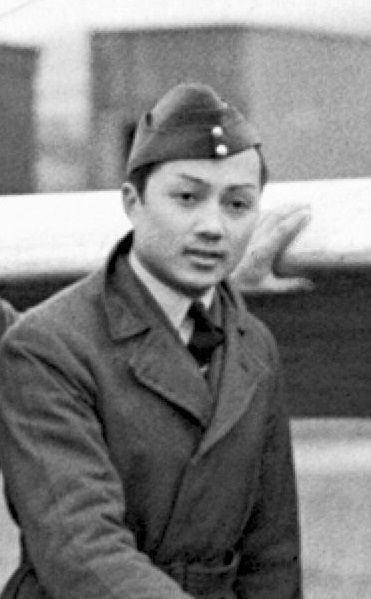
พระวรวงศ์เธอ พระองค์เจ้าพีรพงศ์ภาณุเดช

| name = พระวรวงศ์เธอ พระองค์เจ้าพีรพงศ์ภาณุเดช
| image = Air cadets learn the basics of flight at RNAS St Merryn in Cornwall, February 1944. A22064-croponBirabongse Bhanudej.jpg
| title = พระวรวงศ์เธอ ชั้น 4พระองค์เจ้าชั้นตรี
| birth_place = จังหวัดพระนคร ประเทศสยาม
| death_place = ลอนดอน ประเทศอังกฤษ
| death_style = สิ้นพระชนม์
| father1 = สมเด็จพระราชปิตุลา บรมพงศาภิมุข เจ้าฟ้าภาณุรังษีสว่างวงศ์ กรมพระยาภาณุพันธุวงศ์วรเดช
| mother1 = หม่อมเล็ก ภาณุพันธุ์ ณ อยุธยา
| spouse = หม่อมซิริล ภาณุพันธุ์ ณ อยุธยา|ซิริล เฮย์คอค (2481-2492)เซเลีย โฮวาร์ด (2494-2499)สาลิกา กะลันตานนท์ (2500-2506)อรุณี จุลทะโกศล (2502-2507)ชวนชม ไชยนันท์ (2510-2523)ซิริล เฮย์คอค (2526-2528)
| spouse-type = หม่อม
| issue1 = หม่อมราชวงศ์พีรเดช ภาณุพันธุ์หม่อมราชวงศ์ระพีพร บุญยะมานหม่อมราชวงศ์พีรานุพงศ์ ภาณุพันธุ์
| dynasty = ราชวงศ์จักรี|จักรี
|ราชสกุล=ภาณุพันธุ์
| name = พระวรวงศ์เธอ พระองค์เจ้าพีรพงศ์ภาณุเดช (Prince Bira)
| nationality = ไทย
| teams = คอกหนูขาว (1935-1939)Enrico Platé (1950)Gordini (1952)Connaught (1953)Maserati (1954)
| years = 1935-19391950-1954
| races = 92 (1935-1939) 41 (1950-1954)
| wins = 16
| podiums = 45
| first race = ค.ศ. 1935
| first win = ค.ศ. 1936
| latest race = ค.ศ. 1954
ร้อยเอก พระวรวงศ์เธอ พระองค์เจ้าพีรพงศ์ภาณุเดช มีพระนามลำลองว่า พระองค์ชายพีระ (15 กรกฎาคม พ.ศ. 2457 – 23 ธันวาคม พ.ศ. 2528) เป็นนักแข่งรถชาวไทย และเป็นผู้เข้าแข่งขันกีฬาเรือใบในโอลิมปิกฤดูร้อน ค.ศ. 1956, 1960, กีฬาเรือใบในโอลิมปิกฤดูร้อน 1964|1964 และ 1972 สื่อเอฟวันยก 'พระองค์เจ้าพีระ' ติดท็อปทรีตำนานนักแข่งเอเชีย - ข่าวไทยรัฐ
== พระประวัติ ==
พระวรวงศ์เธอ พระองค์เจ้าพีรพงศ์ภาณุเดช เป็นพระโอรสในสมเด็จพระราชปิตุลา บรมพงศาภิมุข เจ้าฟ้าภาณุรังษีสว่างวงศ์ กรมพระยาภาณุพันธุวงศ์วรเดช ประสูติแต่หม่อมเล็ก ภาณุพันธุ์ ณ อยุธยา (สกุลเดิม ยงใจยุทธ; ป้า (พี่สาวของพ่อ) ของพลเอก ชวลิต ยงใจยุทธ อดีตนายกรัฐมนตรีไทย) เมื่อวันที่ 15 กรกฎาคม พ.ศ. 2457 เมื่อแรกประสูติมีพระอิสริยยศที่ หม่อมเจ้าพีรพงศ์ภาณุเดช ทรงสำเร็จการศึกษาจากโรงเรียนเทพศิรินทร์ และเสด็จไปทรงศึกษาต่อที่วิทยาลัยอีตัน, มหาวิทยาลัยเคมบริดจ์ ประเทศอังกฤษ ก่อนเปลี่ยนไปทรงศึกษาด้านประติมากรรม ที่ :en:Byam_Shaw_School_of_Art|โรงเรียนศิลปะบายัม ชอว์
== ก่อนสงครามโลกครั้งที่สอง ==
ไฟล์:พีระและจุลจักรพงษ์.jpg|thumb|left|200px|ทรงฉายกับพระเจ้าวรวงศ์เธอ พระองค์เจ้าจุลจักรพงษ์
พระวรวงศ์เธอ พระองค์เจ้าพีรพงศ์ภาณุเดช ทรงเริ่มแข่งขันขับรถ โดยได้รับการสนับสนุนจากพระเจ้าวรวงศ์เธอ พระองค์เจ้าจุลจักรพงษ์ ทั้งสองพระองค์เป็นที่รู้จักในหมู่นักแข่งรถในชื่อ Prince Bira และ Prince Chula ทรงขับรถยี่ห้อ อี.อาร์.เอ. (English Racing Automobiles - E.R.A.) ทาสีฟ้าสดใส รถที่ใช้ในการแข่งขัน ชื่อ อี.อาร์.เอ. รอมิวลุส (Romulus) อี.อาร์.เอ. รีมุส (Remus) และ อี.อาร์.เอ. หนุมาน (Hanuman) สีฟ้าแบบนี้ ปัจจุบันเรียกว่า ฟ้าพีระ (Bira blue)
ทรงชนะเลิศการแข่งขันครั้งแรก ในรายการ Coupe de Prince Rainier ที่เซอร์กิตเดอโมนาโก (ปัจจุบันคือ โมนาโกกรังด์ปรีซ์) ได้รับถ้วยเจ้าชายแรนีเยที่ 3 องค์อธิปัตย์แห่งโมนาโก เมื่อวันที่ 11 เมษายน พ.ศ. 2479 โดยทรงขับรถรอมิวลุส
ทรงชนะเลิศการแข่งรถกรังด์ปรีซ์ในยุโรปอีกหลายครั้ง ระหว่างปี ค.ศ. 1936, 1937 และ 1938 จนได้รางวัล ดาราทอง (BRDC Road Racing Gold Star) จากสมเด็จพระเจ้าจอร์จที่ 5 แห่งสหราชอาณาจักร 3 ปีซ้อน BRDC Awards, The Gold Star ทรงได้รับการบรรจุพระนามในหอเกียรติยศของสมาคมนักแข่งรถอังกฤษ
ไฟล์:Prince Bira of Siam celebrating after winning the Road Racing Club's Imperial Trophy Race at Crystal Palace Oct 1937.jpg|thumb|เจ้าชายพีระเฉลิมฉลองหลังจากชนะการแข่งขัน Royal Trophy Race ของ Road Racing Club ที่ Crystal Palace ในปี 2480
ทั้งสองพระองค์เสด็จกลับประเทศไทยเมื่อปลายปี พ.ศ. 2480 และทรงนำรถรอมิวลุสมาทรงขับโชว์ และทรงจัดประลองความเร็วที่ถนนราชดำเนิน เมื่อวันที่ 5 ธันวาคม พ.ศ. 2480 โดยราชยานยนต์สมาคมแห่งสยาม และจัดแสดงให้ประชาชนทั่วไปเข้าชมที่วังจักรพงษ์ ขณะนั้นอยู่ในช่วงงานฉลองรัฐธรรมนูญ มีผู้คนเข้ามาชมเป็นจำนวนมาก
ในปี พ.ศ. 2482 ทั้งสองพระองค์ทรงเป็นกำลังสำคัญ ในการเตรียมการจัดการแข่งขันกรุงเทพกรังด์ปรีซ์ (Bangkok Grand Prix) โดยเชิญนักแข่งชั้นนำมาแข่งขันบนเส้นทางรอบสนามหลวงและพระบรมมหาราชวัง ระยะทาง 2 ไมล์ ในวันที่ 10 ธันวาคม พ.ศ. 2482 แต่การแข่งขันนี้ต้องยกเลิกไป เพราะเกิดสงครามโลกครั้งที่สอง|สงครามโลกครั้งที่ 2 ขึ้นเสียก่อน ภาคผนวกโดย สรรพสิริ วิริยศิริ
== หลังสงครามโลกครั้งที่สอง ==
ในช่วงสงครามโลกครั้งที่สอง พระองค์ทรงสมัครเข้าร่วมกับกองทัพอังกฤษ ได้ยศเรืออากาศโท ตำแหน่งครูฝึกเครื่องร่อน เมื่อสงครามโลกสิ้นสุดลง จึงกลับมาขับรถสูตรหนึ่ง แข่งขันกรังด์ปรีซ์ในช่วง ค.ศ. 1950 – 1954
การแข่งขันครั้งที่ดีที่สุดของพระองค์ คือ เฟรนช์กรังด์ปรีซ์ ในปี ค.ศ. 1954 ทรงขับรถ Maserati 250F ในรอบสุดท้ายทรงอยู่ในอันดับที่ 3 ซึ่งจะได้ขึ้นโพเดียม แต่น้ำมันหมดถังก่อนจะเข้าเส้นชัยเพียงเล็กน้อย จึงทรงได้อันดับที่ 4 และเป็นสถิติที่ดีที่สุดในการแข่งขันรถสูตรหนึ่งของพระองค์
พระองค์ทรงเลิกแข่งรถสูตรหนึ่งในปลายปี ค.ศ. 1954 (พ.ศ. 2497) เนื่องจากมีปัญหาเรื่องสายพระเนตรสั้น ต้องทรงฉลองพระเนตรแบบพิเศษ และทรงมีปัญหาในการขับเวลาฝนตก
== ชีวิตส่วนพระองค์ ==
พระวรวงศ์เธอ พระองค์เจ้าพีรพงศ์ภาณุเดช เสกสมรสกับหม่อมซิริล ภาณุพันธุ์ ณ อยุธยา|ซิริล แมรี จอร์จีนา เฮย์คอคพระเจ้าวรวงศ์เธอ พระองค์เจ้าจุลจักรพงษ์. "เจ้าชีวิต-สยามก่อนยุคประชาธิปไตย". พิมพ์ครั้งที่ 4. กรุงเทพฯ:ริเวอร์บุ๊คส์. 2536, หน้า 342 ชาวอังกฤษ เมื่อวันที่ 12 มกราคม พ.ศ. 2481 ด้วยความที่พระองค์เจ้าพีรพงศ์ภาณุเดชเป็นที่รู้จัก บุคลิกดี สามารถตรัสได้คล่องทั้งภาษาอังกฤษและภาษาฝรั่งเศส และดำรงพระองค์อย่างเศรษฐี ทำให้มีผู้หญิงเข้าหาพระองค์ หม่อมซิริลทำใจไม่ได้ที่พระองค์มีหญิงอื่น แม้จะไม่ทรงจริงจังด้วยนัก แต่ก็เป็นความเดือดร้อนของภรรยา ทั้งสองจึงแยกกันอยู่พักหนึ่งเพื่อระงับจิตใจ
ในระหว่างที่พระองค์ทรงแข่งขับรถที่ประเทศอาร์เจนตินา ก็ทรงพบกับเซเลีย โฮวาร์ด และเมื่อพระองค์ได้รับบาดเจ็บจากการแข่งรถ ก็มีเซเลียคอยปรนนิบัติ จนที่สุดพระองค์ก็ทรงพาเซเลียกลับอังกฤษด้วยกัน และประทับอยู่กับเธอ ไม่ได้เสด็จไปหาหม่อมซิริล หม่อมซิริลจึงตัดสินใจหย่าขาดจากพระองค์ตามกฎหมาย ในปี พ.ศ. 2492 และเสกสมรสกับเซเลีย ที่ปารีส ประเทศฝรั่งเศส เมื่อวันที่ 18 ธันวาคม พ.ศ. 2494
 มีพระเจ้าวรวงศ์เธอ พระองค์เจ้าจุลจักรพงษ์ และหม่อมเอลิสะเบธ จักรพงษ์ ณ อยุธยา เสด็จร่วมงานด้วย จากนั้นเซเลียใช้ชื่อว่า “หม่อมชลิตา ภาณุพันธุ์ ณ อยุธยา”
ปลายปี พ.ศ. 2497 พระองค์ทรงเห็นว่าพ้นยุคที่จะทรงแข่งรถแล้ว ประกอบกับหม่อมชลิตาได้ให้กำเนิดพระโอรสคนแรก พระองค์จึงตัดสินพระทัยอำลาชีวิตนักแข่ง แล้วทรงพาครอบครัวกลับมาประทับที่ประเทศไทย เมื่อปี พ.ศ. 2499 อีก 7 เดือนต่อมาพระองค์ทรงหย่ากับหม่อมชลิตา โดยตกลงกันว่า พระโอรสคนเดียวให้อยู่ภายใต้การดูแลของหม่อมชลิตาจนอายุครบ 21 ปี เนื่องจากก่อนหน้าที่กลับมาประเทศไทยพระองค์ได้ทรงพบปะกับสาลิกา กะลันตานนท์ พนักงานต้อนรับบนเครื่องบินชาวไทย ซึ่งทำให้หม่อมชลิตาหึงหวง พระองค์เสกสมรสกับสาลิกาในปี พ.ศ. 2500 และหย่าขาดกันในปี พ.ศ. 2506
นอกจากนั้นยังมีหม่อมอีกคน คืออรุณี จุลทะโกศล และหย่าขาดกันในปี พ.ศ. 2507
ในปี พ.ศ. 2510 พระองค์เสกสมรสกับชวนชม ไชยนันท์ ก่อนหย่าขาดกันในปี พ.ศ. 2523
ในปี พ.ศ. 2526 พระองค์ได้เสด็จไปยังประเทศอังกฤษอีกครั้ง เพื่อแวะหาอดีตหม่อมซิริล กระทั่งสิ้นพระชนม์ในปี พ.ศ. 2528
พระองค์มีพระโอรสธิดาทั้งหมด 3 คน ได้แก่
* หม่อมราชวงศ์พีรเดช ภาณุพันธุ์ (ราวพ.ศ. 2497 - พ.ศ. 2514) เกิดแต่เซเลีย โฮวาร์ด
* หม่อมราชวงศ์ระพีพร บุญยะมาน (เกิด 28 มีนาคม พ.ศ. 2510) เกิดแต่ชวนชม ไชยนันท์
* หม่อมราชวงศ์พีรานุพงศ์ ภาณุพันธุ์ (เกิด 14 ธันวาคม พ.ศ. 2515) เกิดแต่ชวนชม ไชยนันท์
== สิ้นพระชนม์ ==
เมื่อวันที่ 23 ธันวาคม พ.ศ. 2528 พระวรวงศ์เธอ พระองค์เจ้าพีรพงศ์ภาณุเดช สิ้นพระชนม์อย่างกะทันหัน โดยทรงล้มลงที่สถานีรถไฟบารอนส์คอร์ต ที่ลอนดอน ขณะที่ผู้คนกำลังซื้อข้าวของต้อนรับเทศกาลคริสต์มาส ไม่มีใครทราบว่าพระองค์เป็นใคร ไม่มีหลักฐานอะไรในพระองค์ นอกจากจดหมายภาษาไทยที่ตำรวจลอนดอนอ่านไม่ออก จึงส่งจดหมายไปสอบถามผู้เชี่ยวชาญทางภาษาที่มหาวิทยาลัยลอนดอน ก่อนจะทราบว่าพระวรวงศ์เธอ พระองค์เจ้าพีรพงศ์ภาณุเดช สิ้นพระชนม์เสียแล้ว สิริพระชันษา 71 ปี ข่าวสิ้นพระชนม์ถือเป็นข่าวใหญ่ เผยแพร่ข่าวไปทั่วโลก ลงข่าวหน้าหนึ่งของหนังสือพิมพ์ไทยทุกฉบับ รวมทั้งต่างประเทศที่พระองค์ทรงทำชื่อเสียงไว้ สถานทูตจัดพิธีสวดพระอภิธรรมถวายอย่างสมพระเกียรติ พระราชวงศ์ไทยที่ประทับอยู่ในประเทศอังกฤษได้รับแจ้งข่าวนี้ทั้งหมด
เมื่อพระศพถูกเคลื่อนย้ายไปที่สุสานเพื่อพระราชทานเพลิง นักแข่งรถดัง ๆ สมัยเดียวกันรวมตัวกันทั่วยุโรป เดินทางมาร่วมแสดงความคารวะ โดยหม่อมราชวงศ์นริศรา จักรพงษ์ พระธิดาในพระเจ้าวรวงศ์เธอ พระองค์เจ้าจุลจักรพงษ์ เป็นผู้อัญเชิญธูปเทียนพระราชทานมาร่วมงาน ข้าราชการไทยในสถานทูตไปร่วมงานกันหมด
ทั้งนี้ หม่อมราชวงศ์มาลินี จักรพันธุ์ ผู้รวบรวมประวัติของพระองค์ ส่งท้ายไว้ว่า "ดวงพระวิญญาณลอยละล่องขึ้นสู่สรวงสวรรค์ พระองค์สิ้นพระชนม์อย่างโดดเดี่ยว เพียงแค่จดหมายภาษาไทยหนึ่งฉบับที่ทรงทิ้งไว้เพื่อส่งท้ายให้ได้ทราบว่าพระองค์คือใคร เทพส่งพระองค์ท่านลงมาจุติอย่างงามสง่า พระนามขจรขจายก่อนสงครามโลกครั้งที่ 2 ไปทั่วโลก และเทพได้นำพระองค์ท่าน "เจ้าดาราทอง" เสด็จกลับขึ้นไปอย่างเดียวดาย เหมือนสวรรค์แกล้งให้โลกลืม"
== พระเกียรติยศ ==
=== เครื่องราชอิสริยาภรณ์ ===
ราชกิจจานุเบกษา, พระราชทานเหรียญรัตนาภรณ์ฝ่ายหน้า , เล่ม ๔๓ ตอนที่ ๐ ง หน้า ๓๑๒๓, ๒๖ พฤศจิกายน ๒๔๖๙
ราชกิจจานุเบกษา, แจ้งความสำนักนายกรัฐมนตรี เรื่อง พระราชทานเหรียญรัตนาภรณ์ , เล่ม ๕๕ ตอนที่ ๐ ง หน้า ๓๐๒๑, ๕ ธันวาคม ๒๔๘๑
=== พระยศ ===
* 6 กุมภาพันธ์ พ.ศ. 2480: นายร้อยตรี ประกาศ เรื่อง พระราชทานยศทหาร
* 9 ตุลาคม พ.ศ. 2491: ร้อยเอก ประกาศสำนักนายกรัฐมนตรี เรื่อง พระราชทานยศทหาร
== สถิติการแข่งขัน ==
=== สรุปผลการแข่งขัน ===
|class="wikitable"
!ฤดูกาล
!แข่งขัน
!ชนะเลิศ
!โพเดียม
!ตำแหน่งโพล
!colspan=7|Championship
!คะแนน
|- align="right"
! :en:1935_Grand_Prix_season|1935
| 21
| 0
| 5
|
|
|
|
|
|
|
|
!
|- align="right"
! :en:1936_Grand_Prix_season|1936
| 21
| 4
| 10
|
|
|
|
|
|
|
|
! 73
|- align="right"
! :en:1937_Grand_Prix_season|1937
| 26
| 5
| 14
|
|
|
|
|
|
|
|
! 73
|- align="right"
! :en:1938_Grand_Prix_season|1938
| 24
| 7
| 16
|
|
|
|
|
|
|
|
|
|- align="right"
! รวม
| 92
| 16
| 45
!colspan=8|
!
|- align="right"
! :en:1950_Formula_One_season|1950
| 7
| 0
| 0
|
|
|
|
|
|
|
|
! 5
|- align="right"
! :en:1951_Formula_One_season|1951
| 8
| 0
| 0
|
|
|
|
|
|
|
|
! 0
|- align="right"
! :en:1952_Formula_One_season|1952
| 8
| 0
| 0
|
|
|
|
|
|
|
|
! 0
|- align="right"
! :en:1953_Formula_One_season|1953
| 9
| 0
| 0
|
|
|
|
|
|
|
|
! 0
|- align="right"
! :en:1954_Formula_One_season|1954
| 9
| 0
| 0
|
|
|
|
|
|
|
|
! 3
|- align="right"
! รวม
| 41
| 0
| 0
!colspan=8|
! 8
|
=== พ.ศ. 2478 (ค.ศ. 1935) ===
|class="wikitable"
!วันที่
!รายการ
!สนาม
!ประเทศ
!รถ
!หมายเลข
!ผลการแข่งขัน
!ชนะเลิศ
!โพเดียม
|- align="center"
| 16 มีนาคม
| 1 st New Haw Short Handicap
| บรูกแลนด์ส
|
| :en:Riley (car)|ไรลีย์
| 10
| 5 th
|
|
|- align="center"
|
| New Haw Long Handicap
| บรูกแลนด์ส
|
| :en:Riley (car)|ไรลีย์
| 10
| 8 th
|
|
|- align="center"
| 11 พฤษภาคม
| 5 Lap Handicap
| ดอนิงตันพาร์ก
|
| :en:Riley (car)|ไรลีย์
| 53
| 8 th
|
|
|- align="center"
|
| 5 Lap Handicap
|
|
| :en:Riley (car)|ไรลีย์
| 53
| 5 th
|
|
|- align="center"
|
| Handicap 25 Miles
|
|
| :en:Riley (car)|ไรลีย์
| 53
| 9 th
|
|
|- align="center"
| 19 พฤษภาคม
| M.G. Car Club Hill Climb
| :en:Rushmere|รัชเมียร์
|
| :en:Riley (car)|ไรลีย์
|
| 17 th
|
|
|- align="center"
| 10 มิถุนายน
| Junior Short Handicap
| บรูกแลนด์ส
|
| :en:MG Magnette|เอ็มจี แม็กเนต
| 2
| 5 th
|
|
|- align="center"
|
| Senior Short Handicap
|
|
| :en:MG Magnette|เอ็มจี แม็กเนต
| 2
| 5 th
|
|
|- align="center"
| 6 กรกฎาคม
| British Empire Trophy
| บรูกแลนด์ส
|
| :en:MG Magnette|เอ็มจี แม็กเนต
| 10
| รถเสีย
|
|
|- align="center"
| 13 กรกฎาคม
| Nuffield Trophy
| ดอนิงตันพาร์ก
|
| :en:MG Magnette|เอ็มจี แม็กเนต
| 10
| 5 th
|
|
|- align="center"
| 20 กรกฎาคม
| Dieppe Grand Prix
| :en:Dieppe, Seine-Maritime|ดิเอปป์ ฝรั่งเศส
|
| :en:English Racing Automobiles|อี.อาร์.เอ
| 8
| 2 nd
|
| ไฟล์:Check mark.svg
|- align="center"
| 8 สิงหาคม
| 3 rd August Short Handicap
| บรูกแลนด์ส
|
| :en:MG Magnette|เอ็มจี แม็กเนต
|
| 7 th
|
|
|- align="center"
|
| 2 nd August Mountain Handicap
|
|
| :en:English Racing Automobiles|อี.อาร์.เอ
|
| 3 rd
|
| ไฟล์:Check mark.svg
|- align="center"
|
| 1 st August Long Handicap
|
|
| :en:MG Magnette|เอ็มจี แม็กเนต
|
| 5 th
|
|
|- align="center"
|
| Siam Cup
|
|
| :en:English Racing Automobiles|อี.อาร์.เอ
| 4
| 3 rd
|
| ไฟล์:Check mark.svg
|- align="center"
| 25 สิงหาคม
| Prix de Berne
| :en:Berne|แบร์น สวิตเซอร์แลนด์
|
| :en:English Racing Automobiles|อี.อาร์.เอ
| 90
| 2 nd
|
| ไฟล์:Check mark.svg
|- align="center"
| 7 กันยายน
| Ulster Tourist Trophy
| เบลฟัสต์ ไอร์แลนด์เหนือ
|
| :en:Aston Martin|แอสตันมาร์ติน
| 20
| รถเสีย
|
|
|- align="center"
| 10 กันยายน
| Class F Mountain Record
| บรูกแลนด์ส
|
| :en:English Racing Automobiles|อี.อาร์.เอ
|
| 76.95 mph
|
|
|- align="center"
| 5 ตุลาคม
| Donington Grand Prix
| ดอนิงตันพาร์ก
|
| :en:English Racing Automobiles|อี.อาร์.เอ
| 14
| 5 th
|
|
|- align="center"
| 19 ตุลาคม
| Mountain Championship
| บรูกแลนด์ส
|
| :en:English Racing Automobiles|อี.อาร์.เอ
| 5
| 3 rd
|
| ไฟล์:Check mark.svg
|- align="center"
| 17 พฤศจิกายน
| R.A.C. Veteran Cars' Run
| ลอนดอน-ไบรตัน
|
| :en:Oldsmobile|โอลด์สโมบิล 1903
|
| Finished
|
|
|
=== พ.ศ. 2479 (ค.ศ. 1936) ===
|class="wikitable"
!วันที่
!รายการ
!สนาม
!ประเทศ
!รถ
!หมายเลข
!ผลการแข่งขัน
!ชนะเลิศ
!โพเดียม
|- align="center"
| 14 มีนาคม
| Mountain Handicap
| บรูกแลนด์ส
|
| รีมุส
| 1
| 4 th
|
|
|- align="center"
|
| Mountain Handicap
|
|
| รีมุส
| 3
| 3 rd
|
| ไฟล์:Check mark.svg
|- align="center"
| 4 เมษายน
| B.R.D.C. British Empire Trophy
| ดอนิงตันพาร์ก
|
| รีมุส
| 16
| ถอนตัว
|
|
|- align="center"
! 11 เมษายน
! Coupe du Prince Rainier
! เซอร์กิตเดอโมนาโก
!
! รอมิวลุส
! 78
! 1 st
| ไฟล์:Check mark.svg
| ไฟล์:Check mark.svg
|- align="center"
! 2 พฤษภาคม
! J.C.C. International Trophy
! บรูกแลนด์ส
!
! รอมิวลุส
! 15
! 1 st
| ไฟล์:Check mark.svg
| ไฟล์:Check mark.svg
|- align="center"
| 9 พฤษภาคม
| Derby and District Motor Club
| ดอนิงตันพาร์ก
|
| รีมุส
| 4
| 2 nd
|
| ไฟล์:Check mark.svg
|- align="center"
| 16 พฤษภาคม
| Cork Motor Race
| :en:Cork, Ireland|คอร์ก ไอร์แลนด์
|
| รีมุส
| 5
| รถเสีย
|
|
|- align="center"
| 28 พฤษภาคม
| R.A.C. Light Car Race
| :en:Isle of Man|ไอเซิลออฟแมน
|
| รอมิวลุส
| 17
| 2 nd
|
| ไฟล์:Check mark.svg
|- align="center"
| 1 มิถุนายน
| B.A.R.C. Whitson Meeting
| บรูกแลนด์ส
|
| รอมิวลุส
| 2
| ถอนตัว
|
|
|- align="center"
| 14 มิถุนายน
| Eifelrennen 1500 cc
| นูร์เบอร์กริง เยอรมนี
|
| รอมิวลุส
| 61
| 3 rd
|
| ไฟล์:Check mark.svg
|- align="center"
! 21 มิถุนายน
! Grand Prix de Picardie
! :en:Péronne|เปรอง ฝรั่งเศส
!
! รอมิวลุส
! 2
! 1 st
| ไฟล์:Check mark.svg
| ไฟล์:Check mark.svg
|- align="center"
| 4 กรกฎาคม
| Nuffield Trophy
| ดอนิงตันพาร์ก
|
| :en:Austin Motor Company|ออสติน 750 cc
| 4
| 5 th
|
|
|- align="center"
! 12 กรกฎาคม
! Grand Prix de l'Albigeois
! :en:Albi|อาลบี ฝรั่งเศส
!
! รีมุส
! 10
! 1 st
| ไฟล์:Check mark.svg
| ไฟล์:Check mark.svg
|- align="center"
| 3 สิงหาคม
| Limerick Grand Prix
| :en:Limerick|ลีเมริค ไอร์แลนด์
|
| รีมุส
| 2
| รถชน
|
|
|- align="center"
| 15 สิงหาคม
| Coppa Acerbo 1500 cc
| :en:Pescara|เปสคารา อิตาลี
|
| รอมิวลุส
| 22
| รถเสีย
|
|
|- align="center"
| 23 สิงหาคม
| Prix de Berne
| :en:Berne|แบร์น สวิตเซอร์แลนด์
|
| รอมิวลุส
| 90
| รถเสีย
|
|
|- align="center"
| 29 สิงหาคม
| J.C.C. 200 Miles
| ดอนิงตันพาร์ก
|
| รีมุส
| 20
| รถเสีย
|
|
|- align="center"
| 5 กันยายน
| Ulster Tourist Trophy
| เบลฟัสต์ ไอร์แลนด์เหนือ
|
| บีเอ็มดับเบิลยู
| 17
| 7 th
|
|
|- align="center"
| 26 กันยายน
| Phoenix Park Handicap
| ดับลิน ไอร์แลนด์
|
| มาเซราติ
| 2
| 2 nd
|
| ไฟล์:Check mark.svg
|- align="center"
| 3 ตุลาคม
| Donington Grand Prix
| ดอนิงตันพาร์ก
|
| มาเซราติ
| 18
| 5 th
|
|
|- align="center"
| 17 ตุลาคม
| Mountain Championship
| บรูกแลนด์ส
|
| มาเซราติ
| 15
| 3 rd
|
| ไฟล์:Check mark.svg
|
=== พ.ศ. 2480 (ค.ศ. 1937) ===
|class="wikitable"
!วันที่
!รายการ
!สนาม
!ประเทศ
!รถ
!หมายเลข
!ผลการแข่งขัน
!ชนะเลิศ
!โพเดียม
|- align="center"
| 21 กุมภาพันธ์
| :en:Grand Prix de Pau|Grand Prix de Pau
| :en:Pau|โป ฝรั่งเศส
|
| :en:Delahaye|เดอลาเฮย์
| 26
| ถอนตัว
|
|
|- align="center"
| 29 มีนาคม
| Mountain Handicap
| บรูกแลนด์ส
|
| รอมิวลุส
| 2
| 3 rd
|
| ไฟล์:Check mark.svg
|- align="center"
|
| Mountain Handicap
|
|
| รอมิวลุส
| 2
| 2 nd
|
| ไฟล์:Check mark.svg
|- align="center"
| 10 เมษายน
| British Empire Trophy
| ดอนิงตันพาร์ก
|
| มาเซราติ
| 32
| ถอนตัว
|
|
|- align="center"
| 18 เมษายน
| Turin 1500 cc
| โตริโน อิตาลี
|
| รอมิวลุส
| 16
| ถอนตัว
|
|
|- align="center"
| 25 เมษายน
| Princess of Piedmont Trophy
| :en:Naples|นาโปลี อิตาลี
|
| รอมิวลุส
| 18
| 2 nd
|
| ไฟล์:Check mark.svg
|- align="center"
! 1 พฤษภาคม
! Campbell Trophy
! บรูกแลนด์ส
!
! มาเซราติ
! 27
! 1 st
| ไฟล์:Check mark.svg
| ไฟล์:Check mark.svg
|- align="center"
| 17 พฤษภาคม
| Coronation Mountain Handicap
| บรูกแลนด์ส
|
| รอมิวลุส
| 1
| 2 nd
|
| ไฟล์:Check mark.svg
|- align="center"
| 22 พฤษภาคม
| Cork Car Race
| :en:Cork|คอร์ค ไอร์แลนด์
|
| มาเซราติ
| 5
| รถชน
|
|
|- align="center"
! 3 มิถุนายน
! R.A.C. Light Car Race
! ไอเซิลออฟแมน
!
! รอมิวลุส
! 5
! 1 st
| ไฟล์:Check mark.svg
| ไฟล์:Check mark.svg
|- align="center"
! 13 มิถุนายน
| Gran Premio 1500 cc
| ฟลอเรนซ์ อิตาลี
|
| รอมิวลุส
| 16
| ถอนตัว
|
|
|- align="center"
| 20 มิถุนายน
| 1500 cc Race
| มิลาน อิตาลี
|
| รอมิวลุส
| 8
| ถอนตัว
|
|
|- align="center"
| 27 มิถุนายน
| Grand Prix de Picardie
| :en:Peronne|เปรอง ฝรั่งเศส
|
| :en:Delage|เดอลาจ
| 2
| ถอนตัว
|
|
|- align="center"
! 17 กรกฎาคม
! London Grand Prix
! คริสตัลพาเลซเซอร์กิต|คริสตัลพาเลซ
!
! รอมิวลุส
! 17
! 1 st
| ไฟล์:Check mark.svg
| ไฟล์:Check mark.svg
|- align="center"
! 24 กรกฎาคม
! 12 Hour Sports Cars
! ดอนิงตันพาร์ก
!
! :en:Delahaye|เดอลาเฮย์
! 39
! 1 st
| ไฟล์:Check mark.svg
| ไฟล์:Check mark.svg
|- align="center"
| 2 สิงหาคม
| J.C.C. International Trophy
| บรูกแลนด์ส
|
| มาเซราติ
| 4
| รถเสีย
|
|
|- align="center"
| 14 สิงหาคม
| Crystal Palace Cup
| คริสตัลพาเลซเซอร์กิต|คริสตัลพาเลซ
|
| มาเซราติ
| 19
| 2 nd
|
| ไฟล์:Check mark.svg
|- align="center"
| 22 สิงหาคม
| Prix de Berne
| :en:Berne|แบร์น สวิตเซอร์แลนด์
|
| รอมิวลุส
| 66
| 3 rd
|
| ไฟล์:Check mark.svg
|- align="center"
| 28 สิงหาคม
| J.C.C. 200 Miles
| ดอนิงตันพาร์ก
|
| มาเซราติ
| 4
| 2 nd
|
| ไฟล์:Check mark.svg
|- align="center"
| 4 กันยายน
| Ulster Tourist Trophy
| ดอนิงตันพาร์ก
|
| บีเอ็มดับเบิลยู
| 16
| 3 rd
|
| ไฟล์:Check mark.svg
|- align="center"
| 11 กันยายน
| Phoenix Park Handicap 100 Miles
| ดับลิน ไอร์แลนด์
|
| มาเซราติ
| 1
| 2 nd
|
| ไฟล์:Check mark.svg
|- align="center"
|
| Phoenix Park 1500 cc
|
|
| :en:Delage|เดอลาจ
| 1
| ถอนตัว
|
|
|- align="center"
| 18 กันยายน
| B.R.D.C. 500
| บรูกแลนด์ส
|
| :en:Delaheye|เดอลาเฮย์
| 17
| 7 th
|
|
|- align="center"
| 26 กันยายน
| Masaryk Grand Prix
| บราโน เชโกสโลวาเกีย
|
| รอมิวลุส
|
| 4 th
|
|
|- align="center"
| 2 ตุลาคม
| Donington Grand Prix
| ดอนิงตันพาร์ก
|
| มาเซราติ
| 11
| 6 th
|
|
|- align="center"
! 9 ตุลาคม
! Imperial Trophy
! คริสตัลพาเลซเซอร์กิต|คริสตัลพาเลซ
!
! รอมิวลุส
! 24
! 1 st
| ไฟล์:Check mark.svg
| ไฟล์:Check mark.svg
|
=== พ.ศ. 2481 (ค.ศ. 1938) ===
|class="wikitable"
!วันที่
!รายการ
!สนาม
!ประเทศ
!รถ
!หมายเลข
!ผลการแข่งขัน
!ชนะเลิศ
!โพเดียม
|- align="center"
| 12 มีนาคม
| Road Handicap
| บรูกแลนด์ส
|
| หนุมาน
| 1
| 2 nd
|
| ไฟล์:Check mark.svg
|- align="center"
|
| Road Handicap
|
|
| มาเซราติ
| 1
| 2 nd
|
| ไฟล์:Check mark.svg
|- align="center"
! 2 เมษายน
! Coronation Trophy
! คริสตัลพาเลซเซอร์กิต|คริสตัลพาเลซ
!
! รอมิวลุส
! 4
! 1 st
| ไฟล์:Check mark.svg
| ไฟล์:Check mark.svg
|- align="center"
| 9 เมษายน
| British Empire Trophy
| ดอนิงตันพาร์ก
|
| รอมิวลุส
| 15
| 2 nd
|
| ไฟล์:Check mark.svg
|- align="center"
! 18 เมษายน
! Campbell Trophy
! บรูกแลนด์ส
!
! หนุมาน
! 10
! 1 st
| ไฟล์:Check mark.svg
| ไฟล์:Check mark.svg
|- align="center"
! 23 เมษายน
! International Light Car Race
! :en:Cork, Ireland|คอร์ก ไอร์แลนด์
!
! หนุมาน
! 22
! 1 st
| ไฟล์:Check mark.svg
| ไฟล์:Check mark.svg
|- align="center"
|
| Cork Grand Prix
|
|
| มาเซราติ
| 20
| 2 nd
|
| ไฟล์:Check mark.svg
|- align="center"
| 7 พฤษภาคม
| International Trophy
| บรูกแลนด์ส
|
| มาเซราติ
| 4
| รถเสีย
|
|
|- align="center"
| 21 พฤษภาคม
| Sydenham Trophy
| คริสตัลพาเลซเซอร์กิต|คริสตัลพาเลซ
|
| รอมิวลุส
| 8
| 2 nd
|
| ไฟล์:Check mark.svg
|- align="center"
| 6 มิถุนายน
| Star Trophy
| บรูกแลนด์ส
|
| :en:HRG|เอช.อาร์.จี.
| 7
| 3 rd
|
| ไฟล์:Check mark.svg
|- align="center"
|
| Road Handicap
|
|
| รอมิวลุส
| 1
| 6 th
|
|
|- align="center"
|
| Road Handicap
|
|
| รอมิวลุส
| 1
| 3 rd
|
| ไฟล์:Check mark.svg
|- align="center"
| 12 มิถุนายน
| Grand Prix de Picardie
| :en:Peronne|เปรอง ฝรั่งเศส
|
| หนุมาน
| 2
| ถอนตัว
|
|
|- align="center"
! 25 มิถุนายน
! London Grand Prix
! คริสตัลพาเลซเซอร์กิต|คริสตัลพาเลซ
!
! รอมิวลุส
! 7
! 1 st
| ไฟล์:Check mark.svg
| ไฟล์:Check mark.svg
|- align="center"
! 9 กรกฎาคม
! Nuffield Trophy
! ดอนิงตันพาร์ก
!
! หนุมาน
! 25
! 1 st
| ไฟล์:Check mark.svg
| ไฟล์:Check mark.svg
|- align="center"
| 16 กรกฎาคม
| Light Car Club 3 Hours
| บรูกแลนด์ส
|
| :en:HRG|เอช.อาร์.จี.
| 2
| 10 th
|
|
|- align="center"
| 21 สิงหาคม
| Prix de Berne
| :en:Berne|แบร์น สวิตเซอร์แลนด์
|
| หนุมาน
| 58
| ถอนตัว
|
|
|- align="center"
| 27 สิงหาคม
| J.C.C. 200 Miles
| บรูกแลนด์ส
|
| มาเซราติ
| 9
| 2 nd
|
| ไฟล์:Check mark.svg
|- align="center"
| 3 กันยายน
| R.A.C. Tourist Trophy
| ดอนิงตันพาร์ก
|
| บีเอ็มดับเบิลยู
| 14
| 22 th
|
|
|- align="center"
| 10 กันยายน
| Phoenix Park Scratch Race
| ดับลิน ไอร์แลนด์
|
| มาเซราติ
| 1
| รถเสีย
|
|
|- align="center"
! 17 กันยายน
! Star Trophy
! บรูกแลนด์ส
!
! รอมิวลุส
! 10
! 1 st
| ไฟล์:Check mark.svg
| ไฟล์:Check mark.svg
|- align="center"
| 24 กันยายน
| Dunlop Jubilee
| บรูกแลนด์ส
|
| มาเซราติ
| 14
| รถชน
|
|
|- align="center"
| 8 ตุลาคม
| Imperial Trophy
| คริสตัลพาเลซเซอร์กิต|คริสตัลพาเลซ
|
| รอมิวลุส
| 25
| 2 nd
|
| ไฟล์:Check mark.svg
|- align="center"
! 15 ตุลาคม
! Siam Trophy
! บรูกแลนด์ส
!
! หนุมาน
! 2
! 1 st
| ไฟล์:Check mark.svg
| ไฟล์:Check mark.svg
|
=== ฟอร์มูลาวัน (พ.ศ. 2493 - 2497) ===
ไฟล์:Bira and Romulus - London Grand Prix 1938-6-25.jpg|พระองค์พีระ ทรงขับ Romulus เข้าเส้นชัยที่ ลอนดอนกรังปรีซ์ สนามคริสตัลพาเลซเซอร์กิต
ไฟล์:PrinceBira PrinceChula and Romulus.jpg|พระองค์พีระ และ Romulus ทรงรับถ้วยรางวัลจากเจ้าชายหลุยส์แห่งโมนาโก ชายที่ยืนอยู่ขวามือสุดในภาพ คือ พระเจ้าวรวงศ์เธอ พระองค์เจ้าจุลจักรพงษ์
ไฟล์:PrinceBira and his Maserati 250F in 1954 French GP.jpg|พระองค์พีระ ทรงขับรถ Maserati 250F แข่งขันรถสูตรหนึ่ง เฟรนช์กรังด์ปรีซ์ ปี 1954 เข้าเส้นชัยเป็นอันดับที่ 4
ไฟล์:Maserati A6GCM.jpg|รถ Maserati A6GCM สีฟ้าพีระ
ไฟล์:ERA B.jpg|รถ ERA B "Remus"
== พงศาวลี ==
ahnentafel top|width=100%|พงศาวลีของ
ahnentafel-compact5
|style=font-size: 90%; line-height: 110%;
|border=1
|boxstyle=padding-top: 0; padding-bottom: 0;
|boxstyle_1=background-color: #fcc;
|boxstyle_2=background-color: #fb9;
|boxstyle_3=background-color: #ffc;
|boxstyle_4=background-color: #bfc;
|boxstyle_5=background-color: #9fe;
|1= 1. 
|2= 2. สมเด็จพระราชปิตุลา บรมพงศาภิมุข เจ้าฟ้าภาณุรังษีสว่างวงศ์ กรมพระยาภาณุพันธุวงศ์วรเดช
|3= 3. หม่อมเล็ก ภาณุพันธุ์ ณ อยุธยา
|4= 4. พระบาทสมเด็จพระจอมเกล้าเจ้าอยู่หัว
|5= 5. สมเด็จพระเทพศิรินทราบรมราชินี
|6= 6. นายกองนา (ทองดำ ยงใจยุทธ)
|7= 7. ถม ยงใจยุทธ
|8= 8. พระบาทสมเด็จพระพุทธเลิศหล้านภาลัย
|9= 9. สมเด็จพระศรีสุริเยนทราบรมราชินี
|10= 10. สมเด็จพระบรมราชมาตามหัยกาเธอ กรมหมื่นมาตยาพิทักษ์
|11= 11. หม่อมน้อย ศิริวงศ์ ณ อยุธยา
|12= 12. นายชำนิบริบาล (สุดใจ)
|13= 13. คล้าย
|16= 16. พระบาทสมเด็จพระพุทธยอดฟ้าจุฬาโลกมหาราช
|17= 17. สมเด็จพระอมรินทราบรมราชินี
|18= 18. เงิน แซ่ตัน
|19= 19. สมเด็จพระเจ้าพี่นางเธอ เจ้าฟ้ากรมพระศรีสุดารักษ์
|20= 20. พระบาทสมเด็จพระนั่งเกล้าเจ้าอยู่หัว
|21= 21. เจ้าจอมมารดาทรัพย์ ในรัชกาลที่ 3
|22= 22. บุศย์
|23= 23. แจ่ม
|24= 24. พระยามหาโยธา (มิ่ง)
|25= 25. มา
|26= 26. พระยามหานิเวศนานุรักษ์ (ยัง รักตประจิต)
== อ้างอิง ==
*
* คุณหญิงมณี สิริวรสาร, ชีวิตเหมือนฝัน เล่ม 1
== แหล่งข้อมูลอื่น ==
=== หนังสือและบทความ ===
*ทักษ์ เฉลิมเตียรณ. “ล้อหมุนเร็ว: การแข่งรถ วรรณกรรมการแข่งรถ และชาตินิยมไทย.” แปลโดย พงษ์เลิศ พงษ์วนานต์. "อ่าน" (สิงหาคม 2558): 134-55.
=== เว็บไซต์ ===
* พระวรวงศ์เธอ พระองค์เจ้าพีรพงศ์ภาณุเดช
* เกร็ดของพระองค์เจ้าพีระ เจ้าดาราทอง พระวรวงศ์เธอ พระองค์เจ้าพีระพงศ์ภาณุเดช
* เจ้าดาราทอง วิชาการ.คอม
* Bira the driver
* ภาพถ่าย พระองค์พีระ ในการแข่งขันช่วงก่อนสงครามโลก The Brooklands Society site
* ประวัติ พระองค์พีระ ในการแข่งขันที่ Brooklands The Brooklands Society site
* Bira, the Grand Prix driver text: Autocourse site
* Malcolm Campbell and Prince Bira photo: The Brooklands Society site
* ภาพหุ่นขี้ผึ้งพระองค์พีระ และรถ Romulus จำลอง ที่พิพิธภัณฑ์กีฬาแห่งชาติ
* Prince Bira's Romulus comes to the market
* The Nostalgia Forum > Romulus for sale?!
หมวดหมู่:ราชสกุลภาณุพันธุ์
หมวดหมู่:พระวรวงศ์เธอ
หมวดหมู่:พระองค์เจ้ายก
หมวดหมู่:นักแข่งรถสูตรหนึ่งชาวไทย
หมวดหมู่:นักแข่งรถชาวไทย
หมวดหมู่:ชาวไทยเชื้อสายลาว
หมวดหมู่:บุคคลจากโรงเรียนเทพศิรินทร์
หมวดหมู่:ผู้ได้รับเหรียญรัตนาภรณ์ อ.ป.ร.2‎
หมวดหมู่:เสียชีวิตจากภาวะหัวใจล้มเหลว
หมวดหมู่:นักกีฬาจากกรุงเทพมหานคร
หมวดหมู่:ผู้เข้าแข่งขันโอลิมปิกฤดูร้อน 1956
หมวดหมู่:ผู้เข้าแข่งขันโอลิมปิกฤดูร้อน 1960
หมวดหมู่:ผู้เข้าแข่งขันโอลิมปิกฤดูร้อน 1964
หมวดหมู่:ผู้เข้าแข่งขันโอลิมปิกฤดูร้อน 1972
หมวดหมู่:นักกีฬาโอลิมปิกทีมชาติไทย
หมวดหมู่:ชาวไทยที่เสียชีวิตในประเทศอังกฤษ
หมวดหมู่:บุคคลจากมหาวิทยาลัยเคมบริดจ์